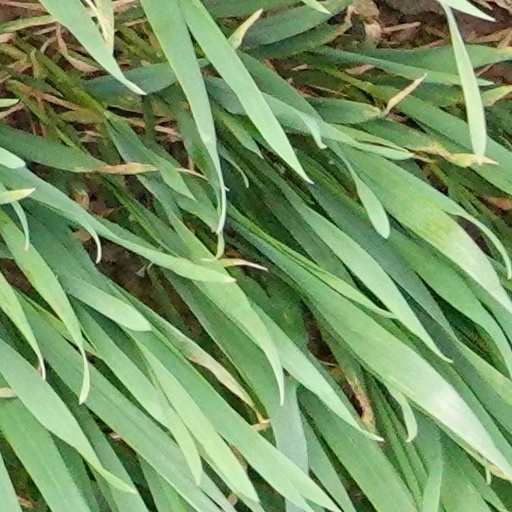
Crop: wheat